Antonee Robinson

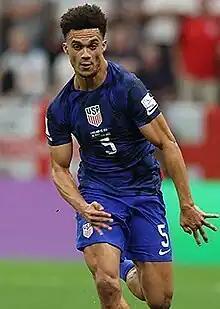
Robinson with the United States at the 2022 FIFA World Cup

Antonee Robinson (born August 8, 1997) is a professional soccer player who plays as a left-back for club Fulham. Born in England, he represents the United States national team. Nicknamed Jedi, he is known for his pace, work rate, and offensive ability.